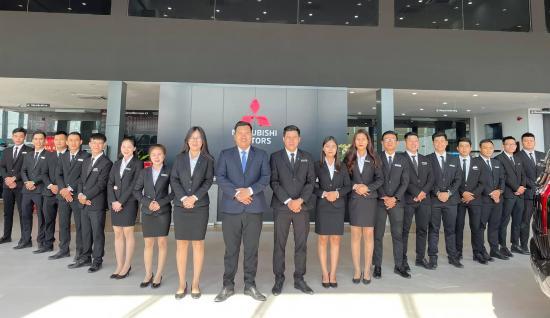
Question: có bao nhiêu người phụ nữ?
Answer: có năm người phụ nữ